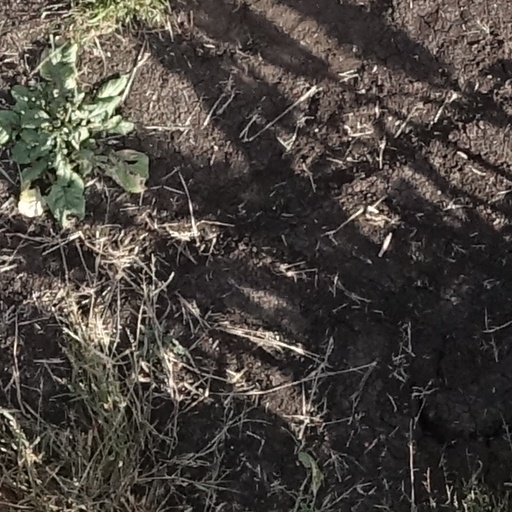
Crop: sorghum